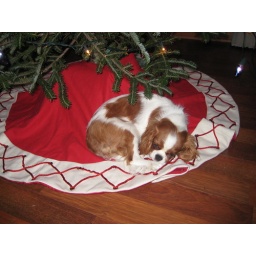
Sophie loves having a pine tree in the house!